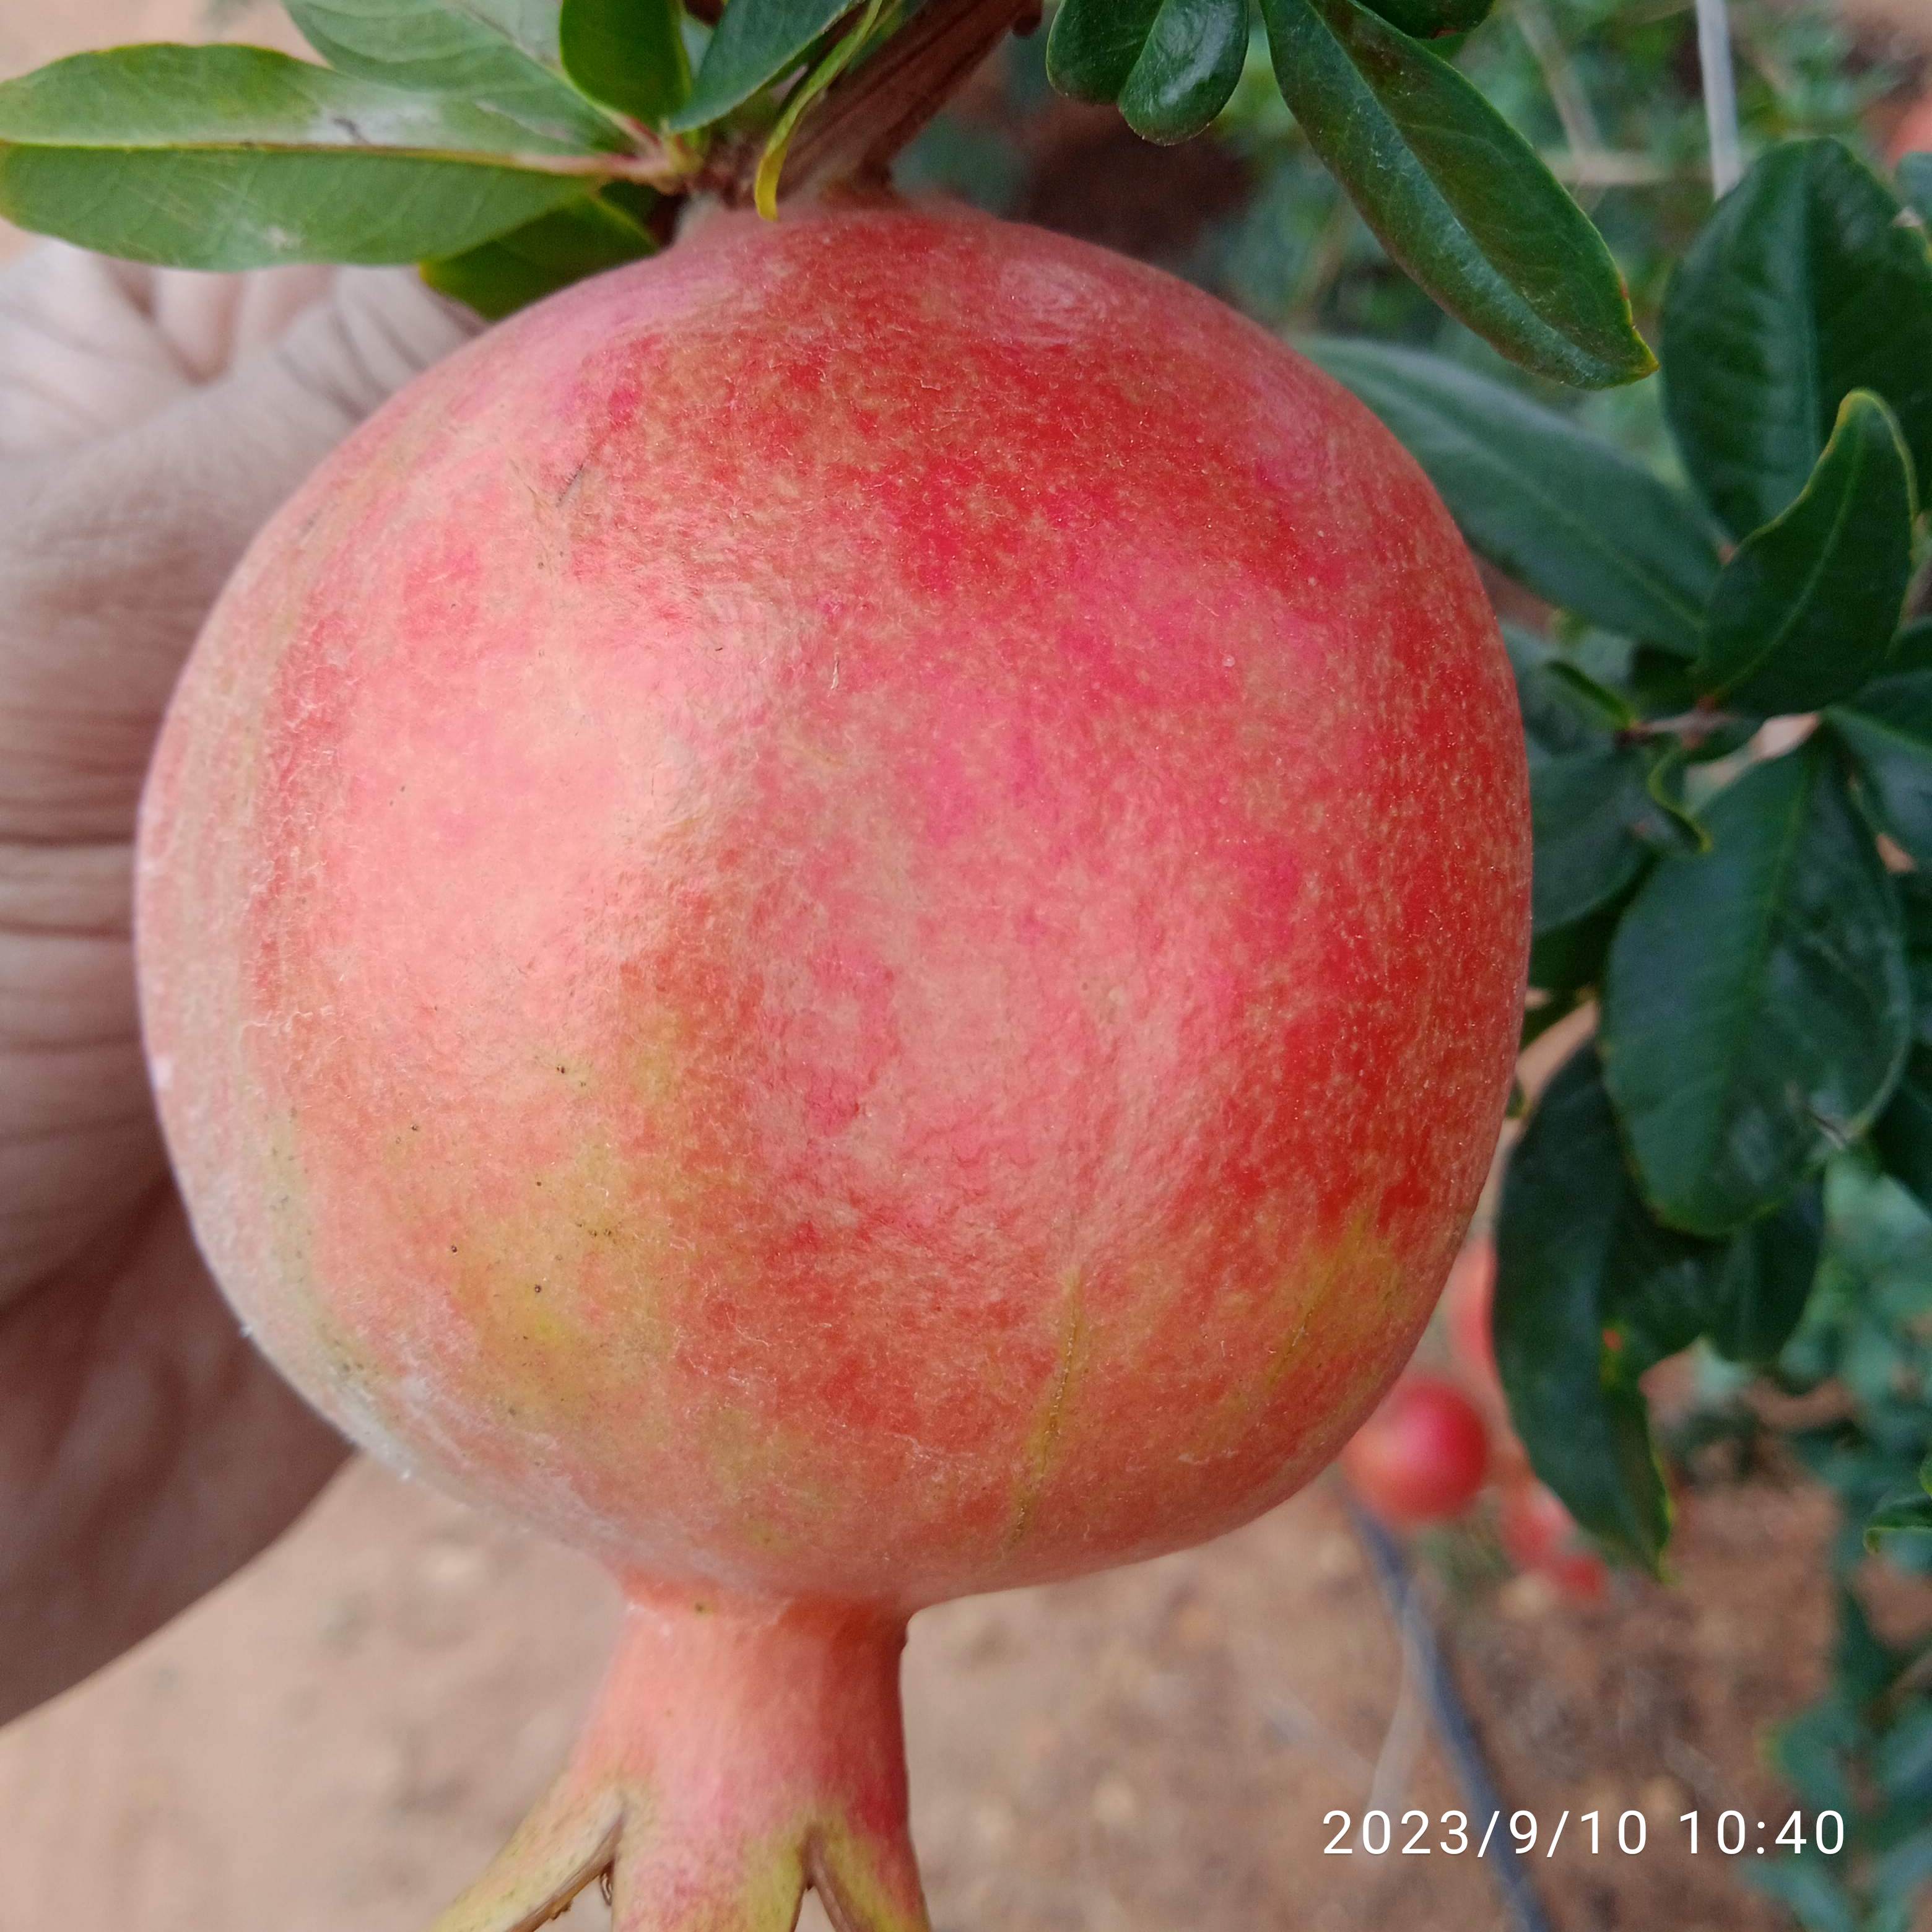
Label: Healthy